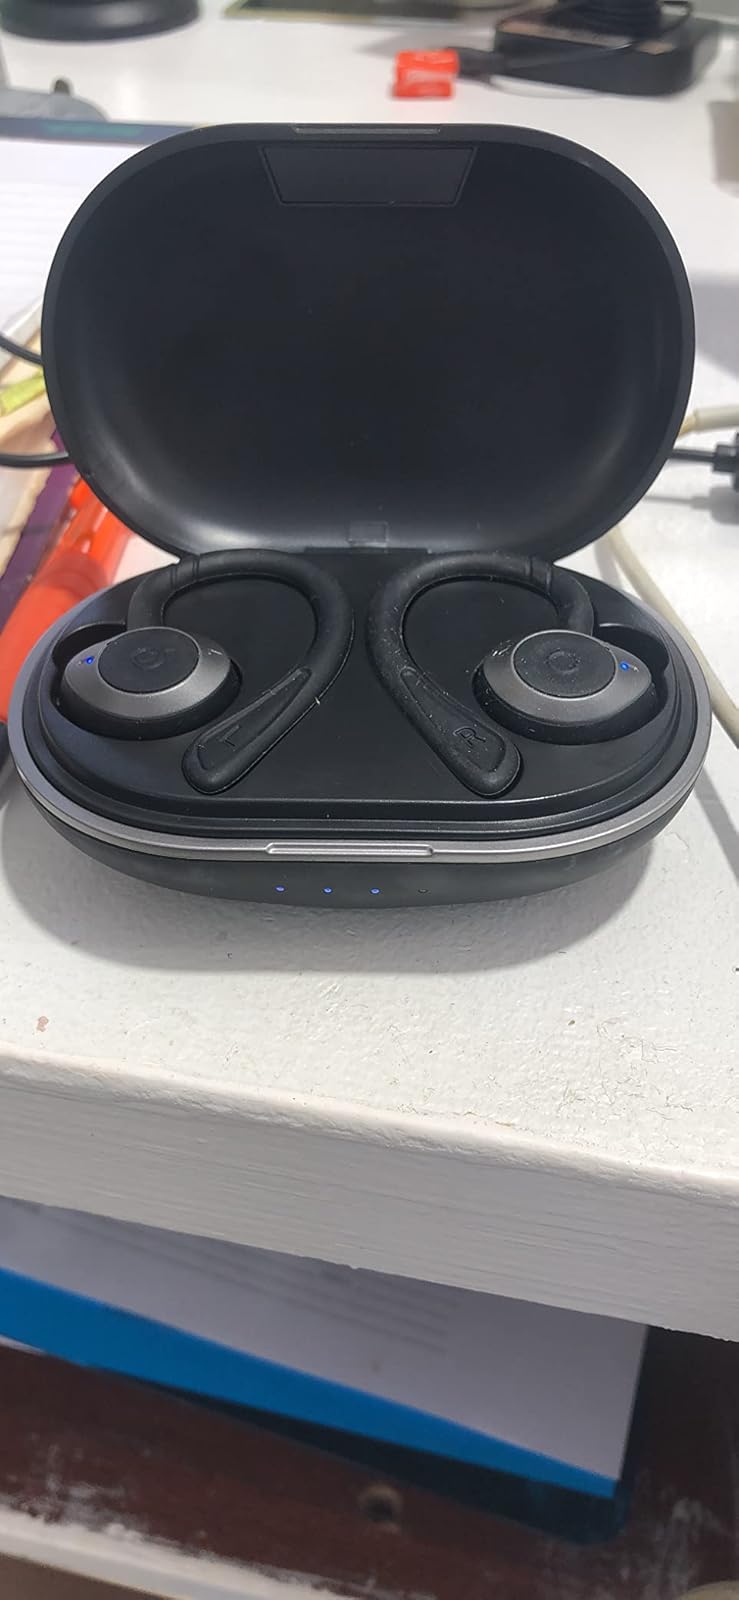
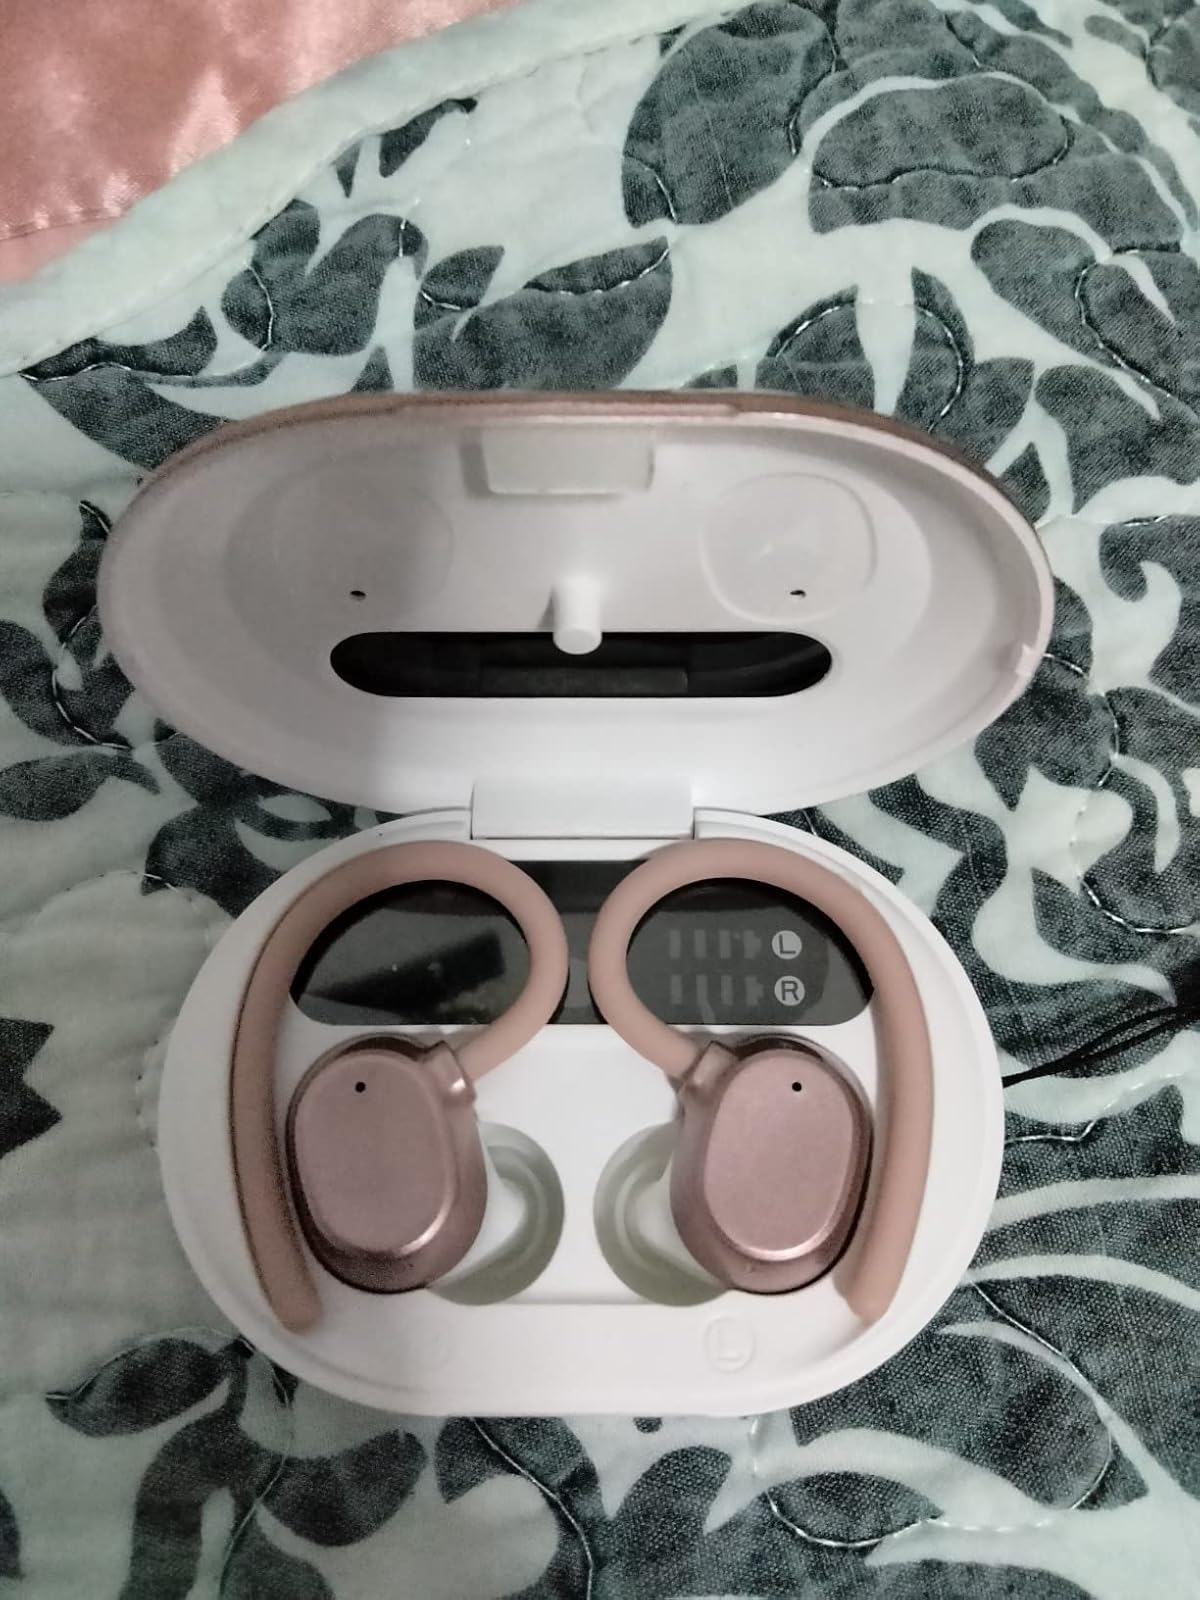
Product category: earbuds
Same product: no